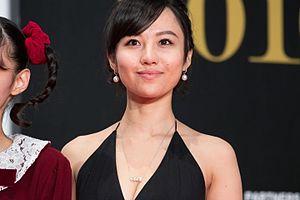
Nana Tanimura, est une chanteuse japonaise, née le 10 septembre 1987 à Osaka, au Japon. Elle a un style pop/rock. Et débute avec son premier single major Again, en 2007, sous le label avex Trax.